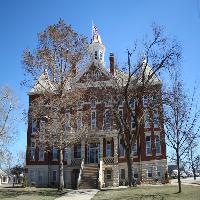
Weather: sun or clear